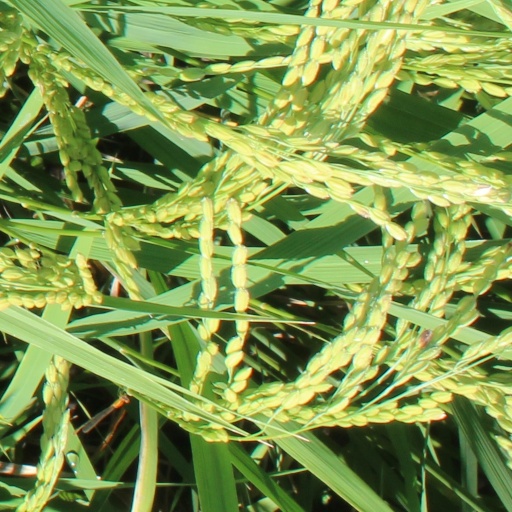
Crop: rice